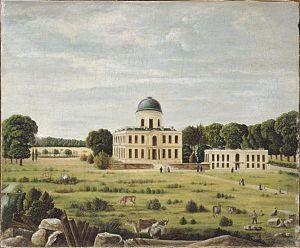
Vue anonyme du château de Navarre, datée du 19ème siècle, détruit en 1836.
Philippe d'Auvergne ou Philip Dauvergne, FRS que l'on trouve également parfois sous le nom de Philip de La Tour d'Auvergne, né en 1754 et mort le 18 septembre 1816 à Westminster, est un officier de marine, explorateur, scientifique et administrateur territorial britannique. Il fut désigné comme successeur par Godefroy Charles Henri de La Tour d'Auvergne sur le duché de Bouillon, mais cet état - situé à la frontière de la France - fut supprimé, par le congrès de Vienne, en juin 1815.
Le château de Navarre désigne un site à 2 km d’Évreux dans le département de l'Eure où se succédèrent plusieurs châteaux.
Le titre de duc de Navarre et de l'Empire fut créé le 9 avril 1810 par Napoléon Iᵉʳ au profit de l'Impératrice Joséphine, à la suite de leur divorce.